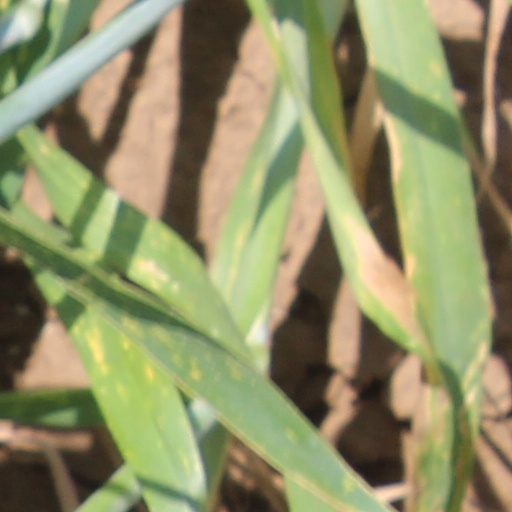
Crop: wheat